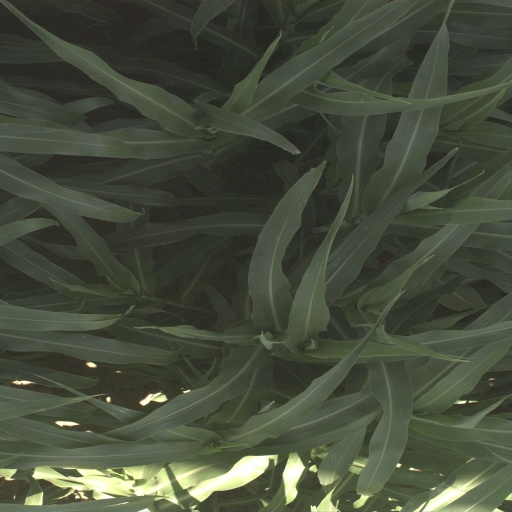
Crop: sorghum